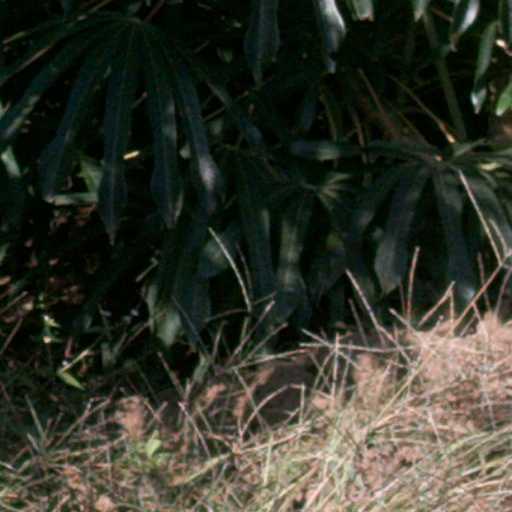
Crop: cassava